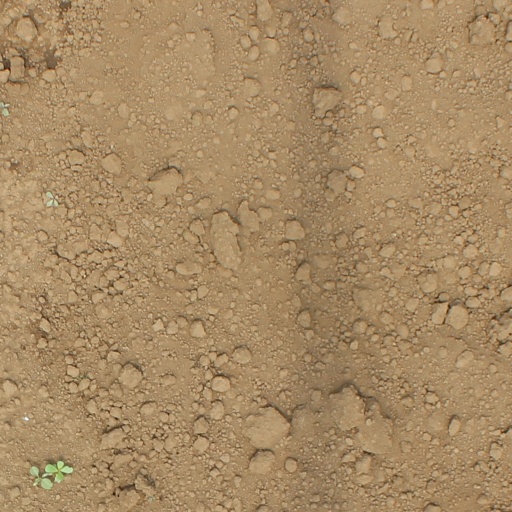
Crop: soybean